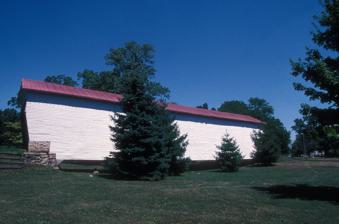
Building: Longwood Covered Bridge
Country: United States of America
Year built: 1884
United States historic place Longwood Covered Bridge Formerly listed on the U.S. National Register of Historic Places Longwood Covered Bridge, August 2006 Show map of Indiana Show map of the United States Location Roberts Park , Connersville, Indiana Coordinates 39°40′12″N 85°7′30″W / 39.67000°N 85.12500°W / 39.67000; -85.12500 Area less than one acre Built 1884 ( 1884 ) Built by Kennedy, Emmett & Charles Architectural style Burr Arch Truss NRHP reference No. 81000011 Significant dates Added to NRHP December 29, 1981 Removed from NRHP January 25, 1989 Longwood Covered Bridge is a historic Burr Arch Truss covered bridge located at Connersville , Fayette County, Indiana .  The bridge was built in 1884, and measures 97 feet long and 14 feet, 6 inches wide.  It is topped by a gable roof and sheathed in wood shingles, wood board siding, and board and batten siding at the gable ends. It was moved in 1984 to Roberts Park in Connersville and situated over dry land. It was added to the National Register of Historic Places in 1981 and delisted in 1989. References